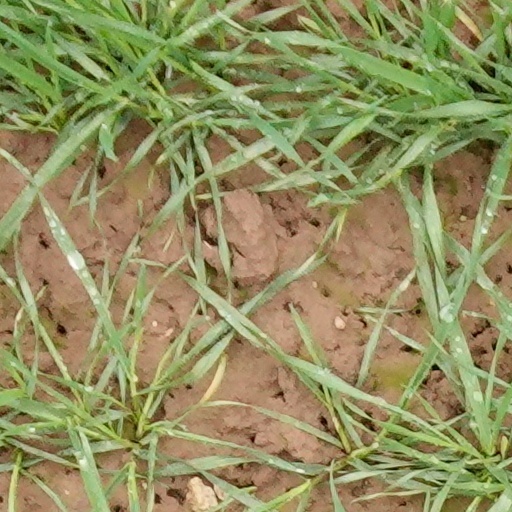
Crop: wheat